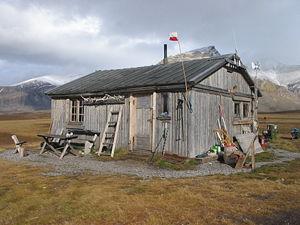
Base polaire de l'Université Adam Mickiewicz de Poznan (Pologne) à Skottehytta dans la baie de Petuniabukta, au Spitzberg, 2007.